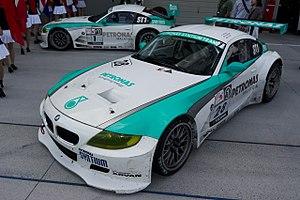
Masataka Yanagida, né le 4 juin 1979 à Tokyo, est un pilote automobile japonais.